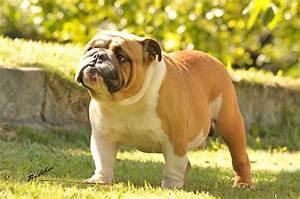
dog